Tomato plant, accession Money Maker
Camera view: bottom (45 deg); turntable rotation: 120 degrees
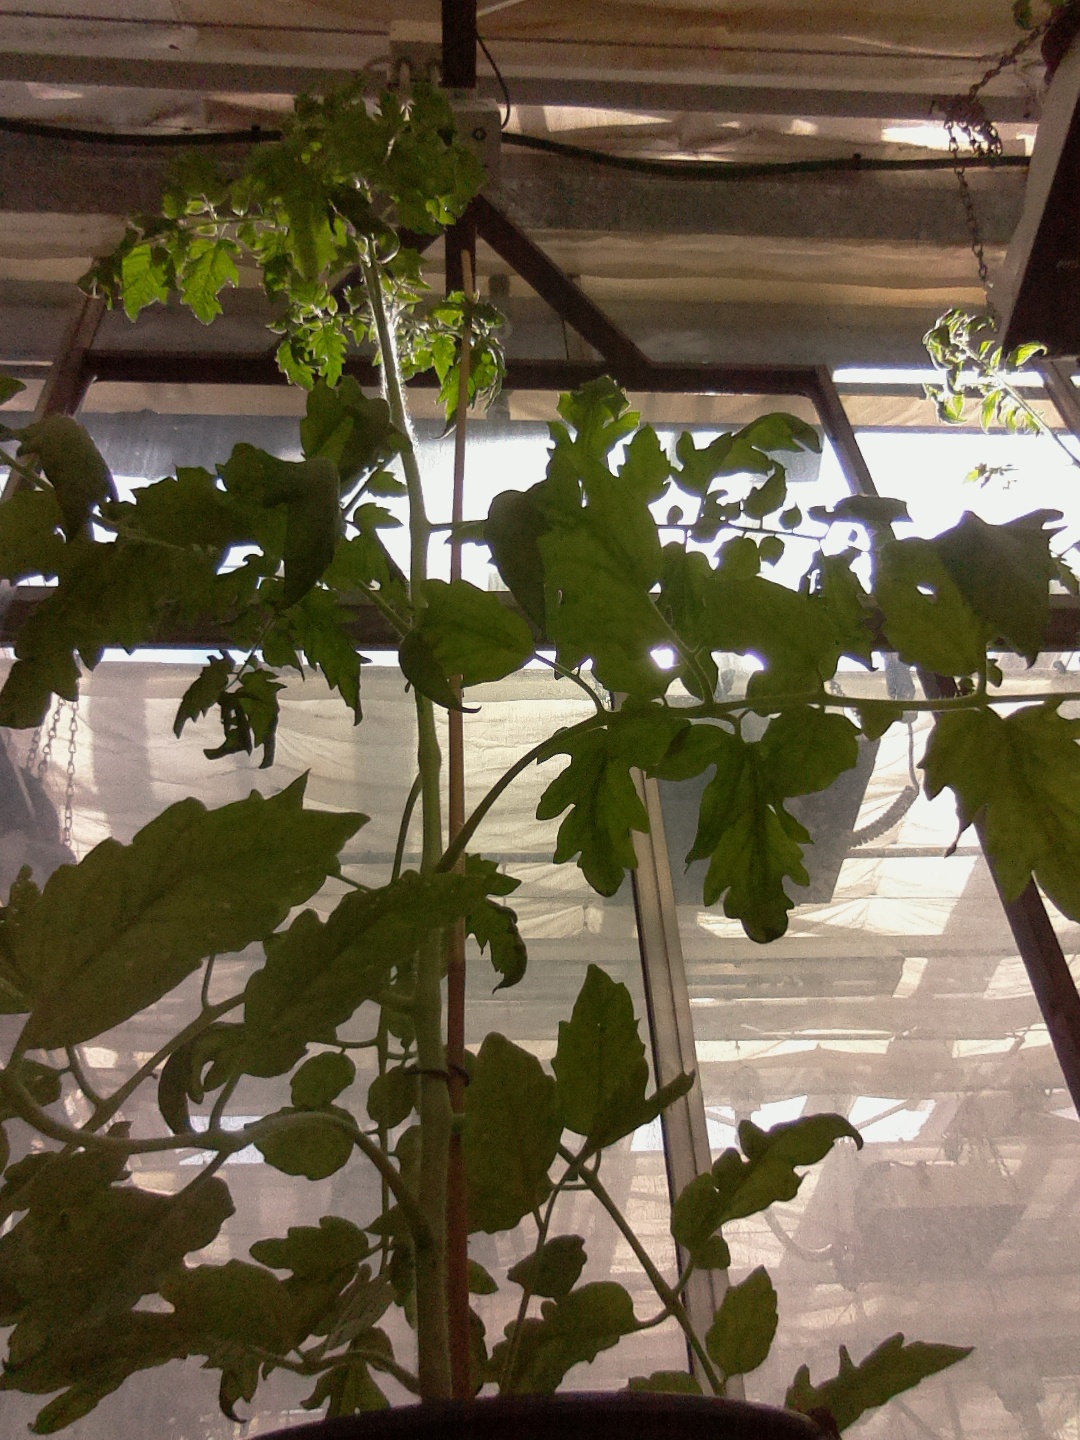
BBCH growth stage 61: 10%-20% of flowers open